Boyer, Saône-et-Loire

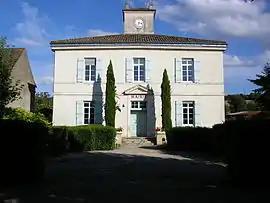
Town hall

Boyer is a commune in the Saône-et-Loire department in the region of Bourgogne-Franche-Comté in eastern France.